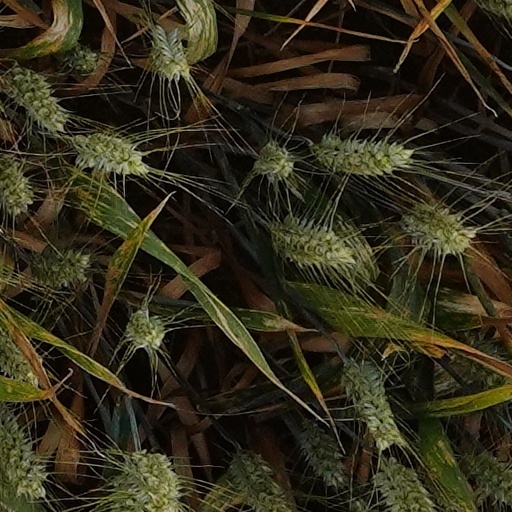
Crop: wheat